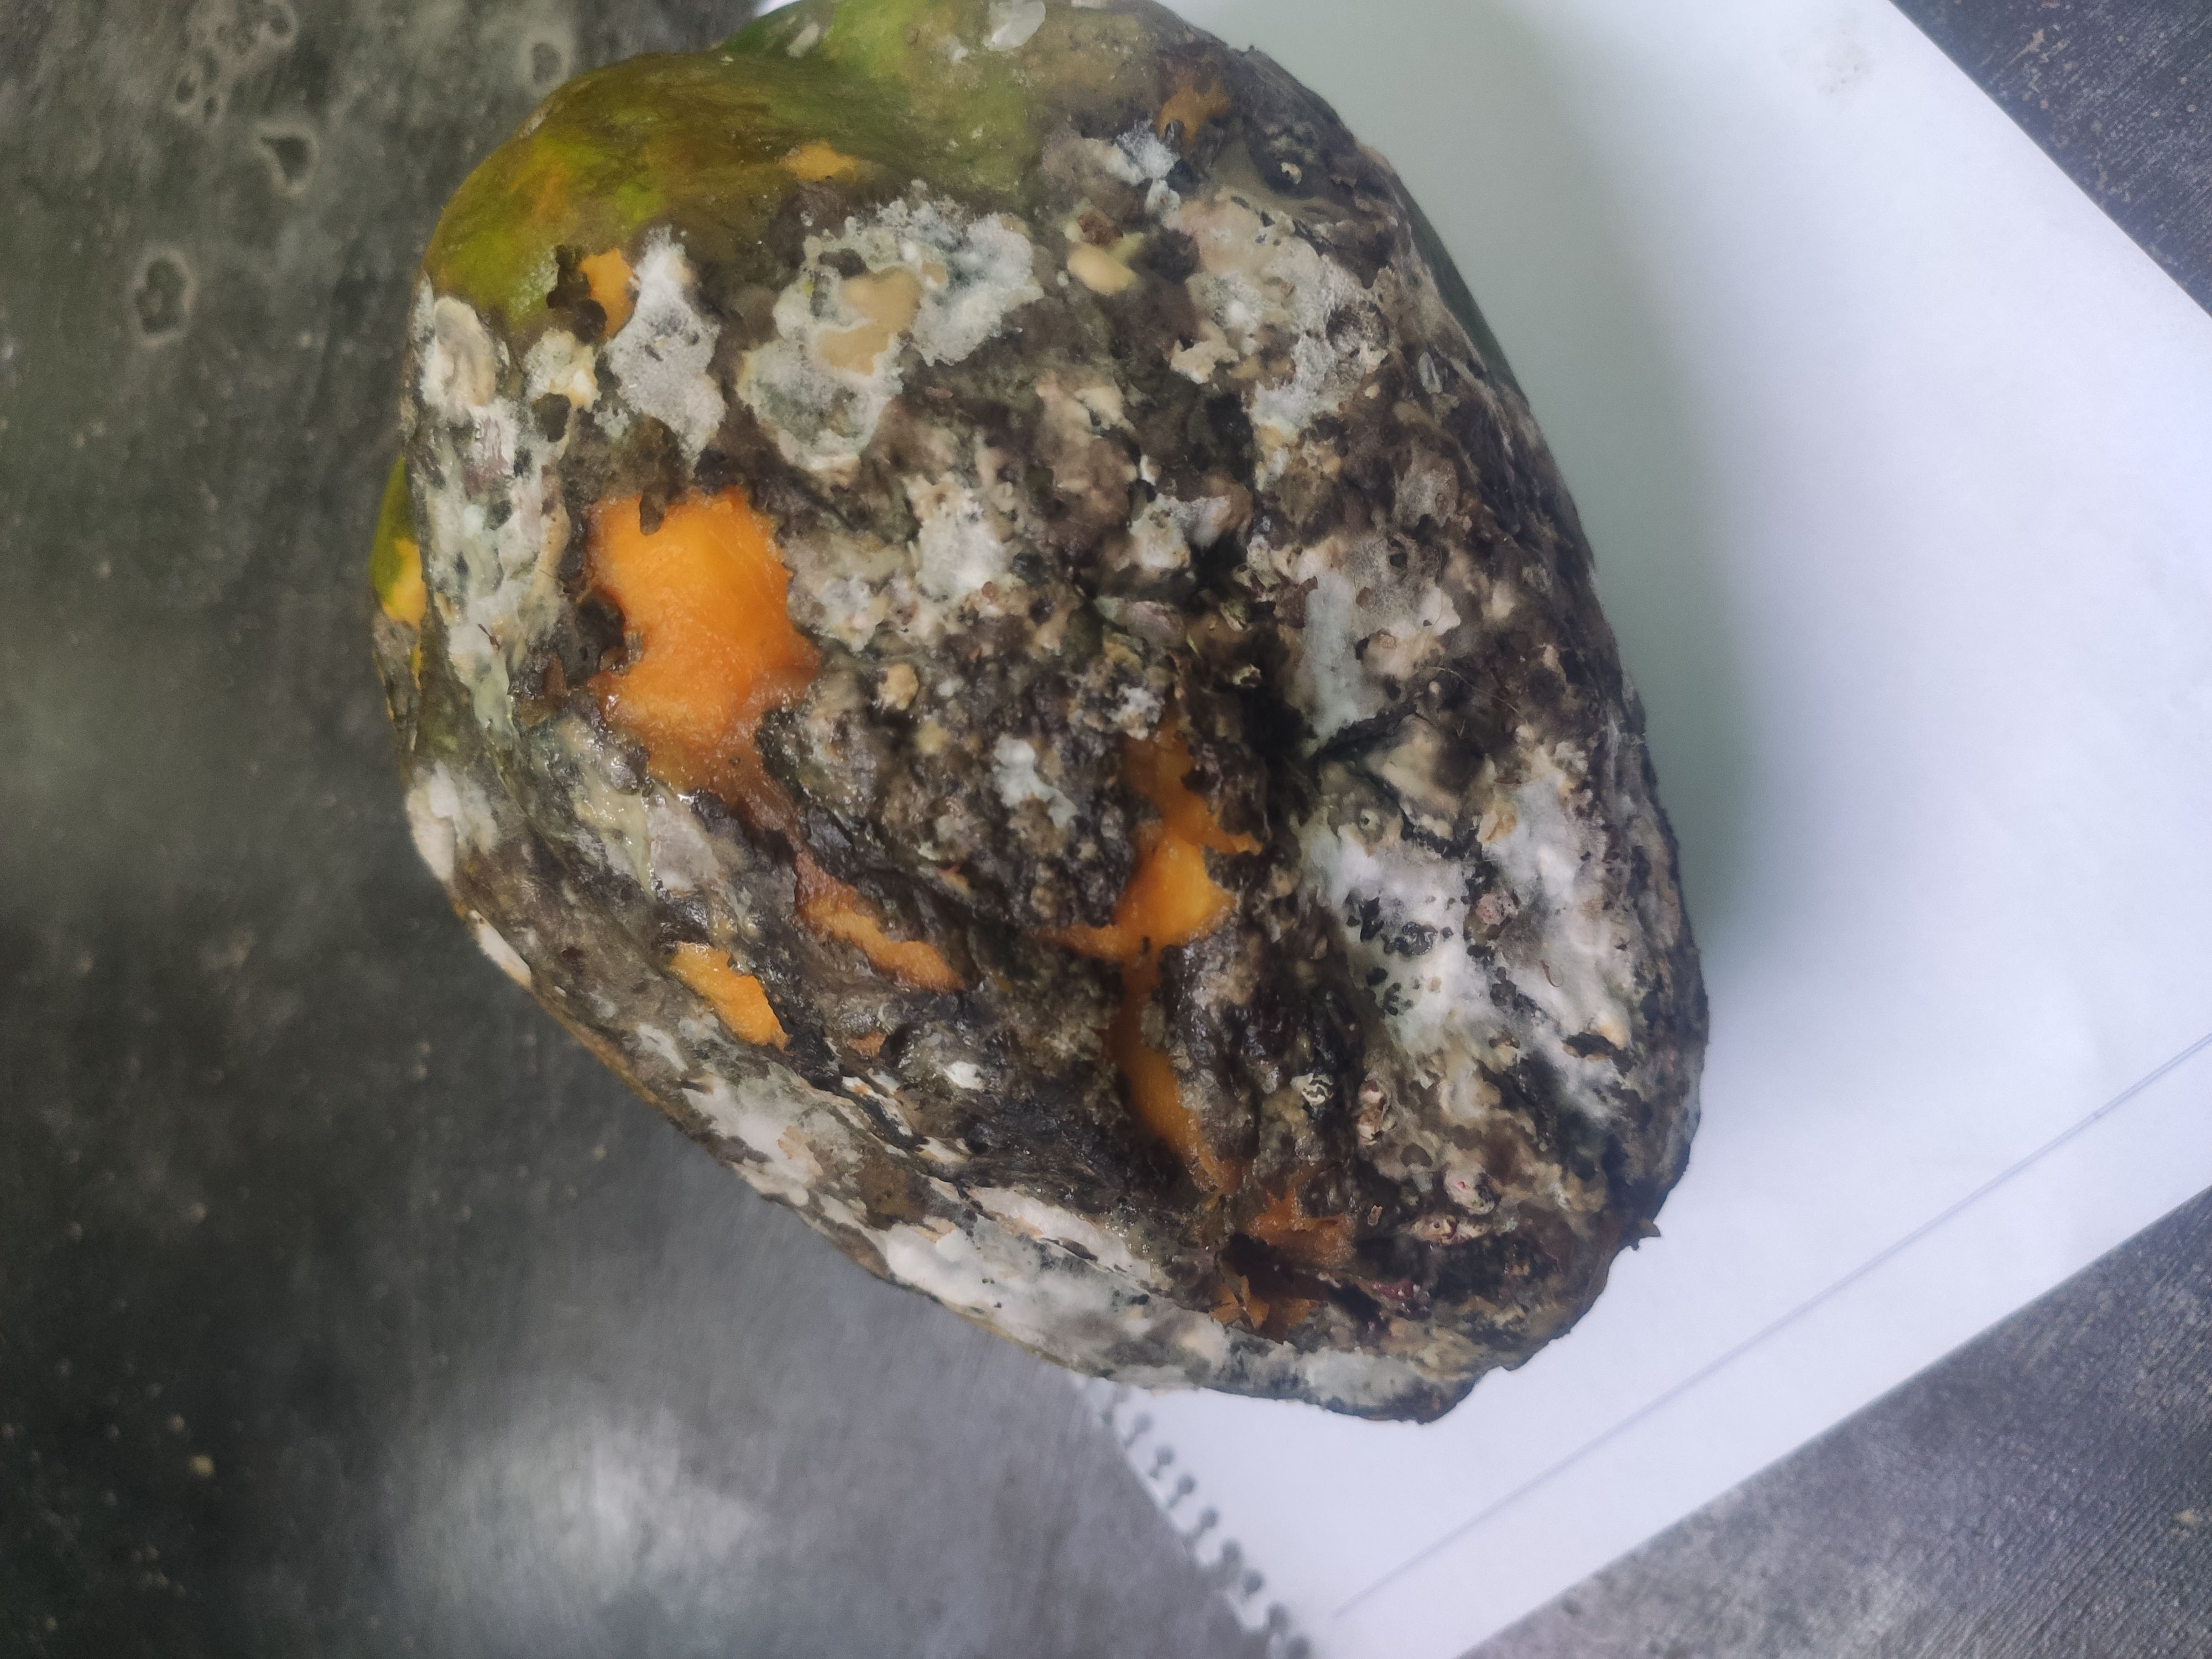
Fruit: papayas
Grade: 3rd-grade